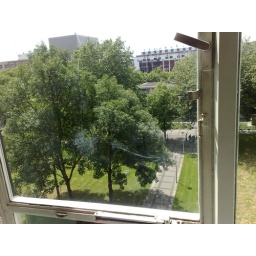
A bird crashed against my window and left a sign of it.